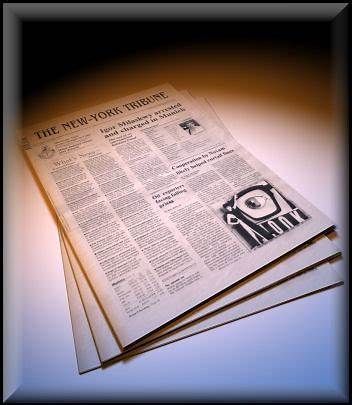
Waste category: paper